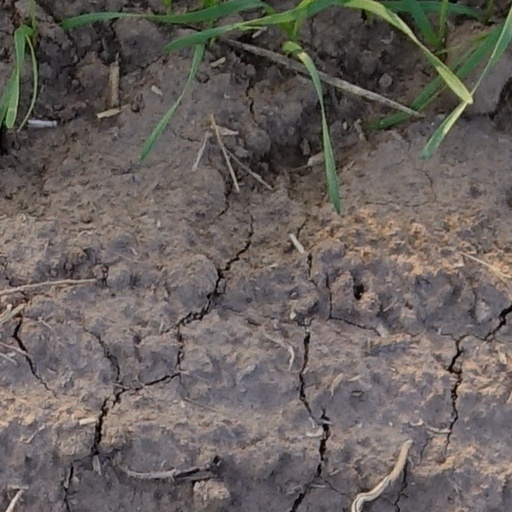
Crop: wheat